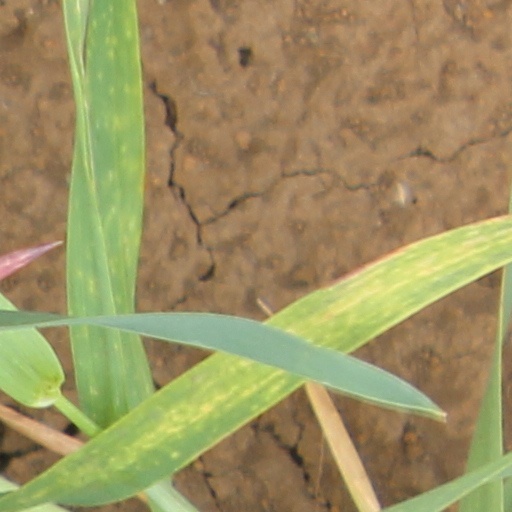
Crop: wheat